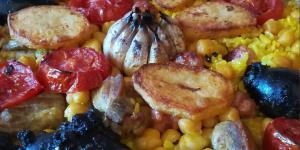
arroz al horno paso a paso